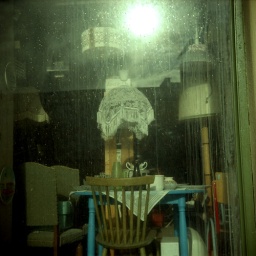
in the window, a chair and a table